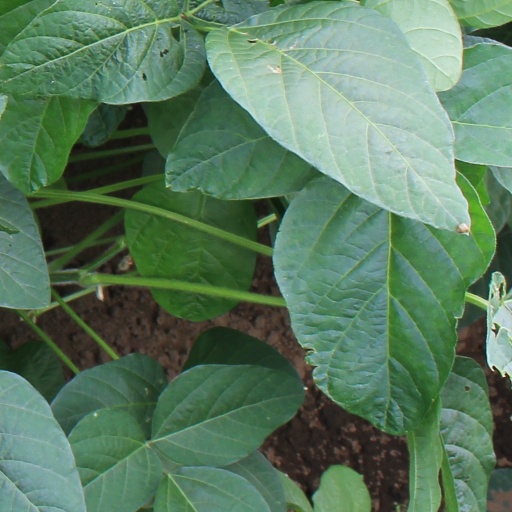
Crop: soybean